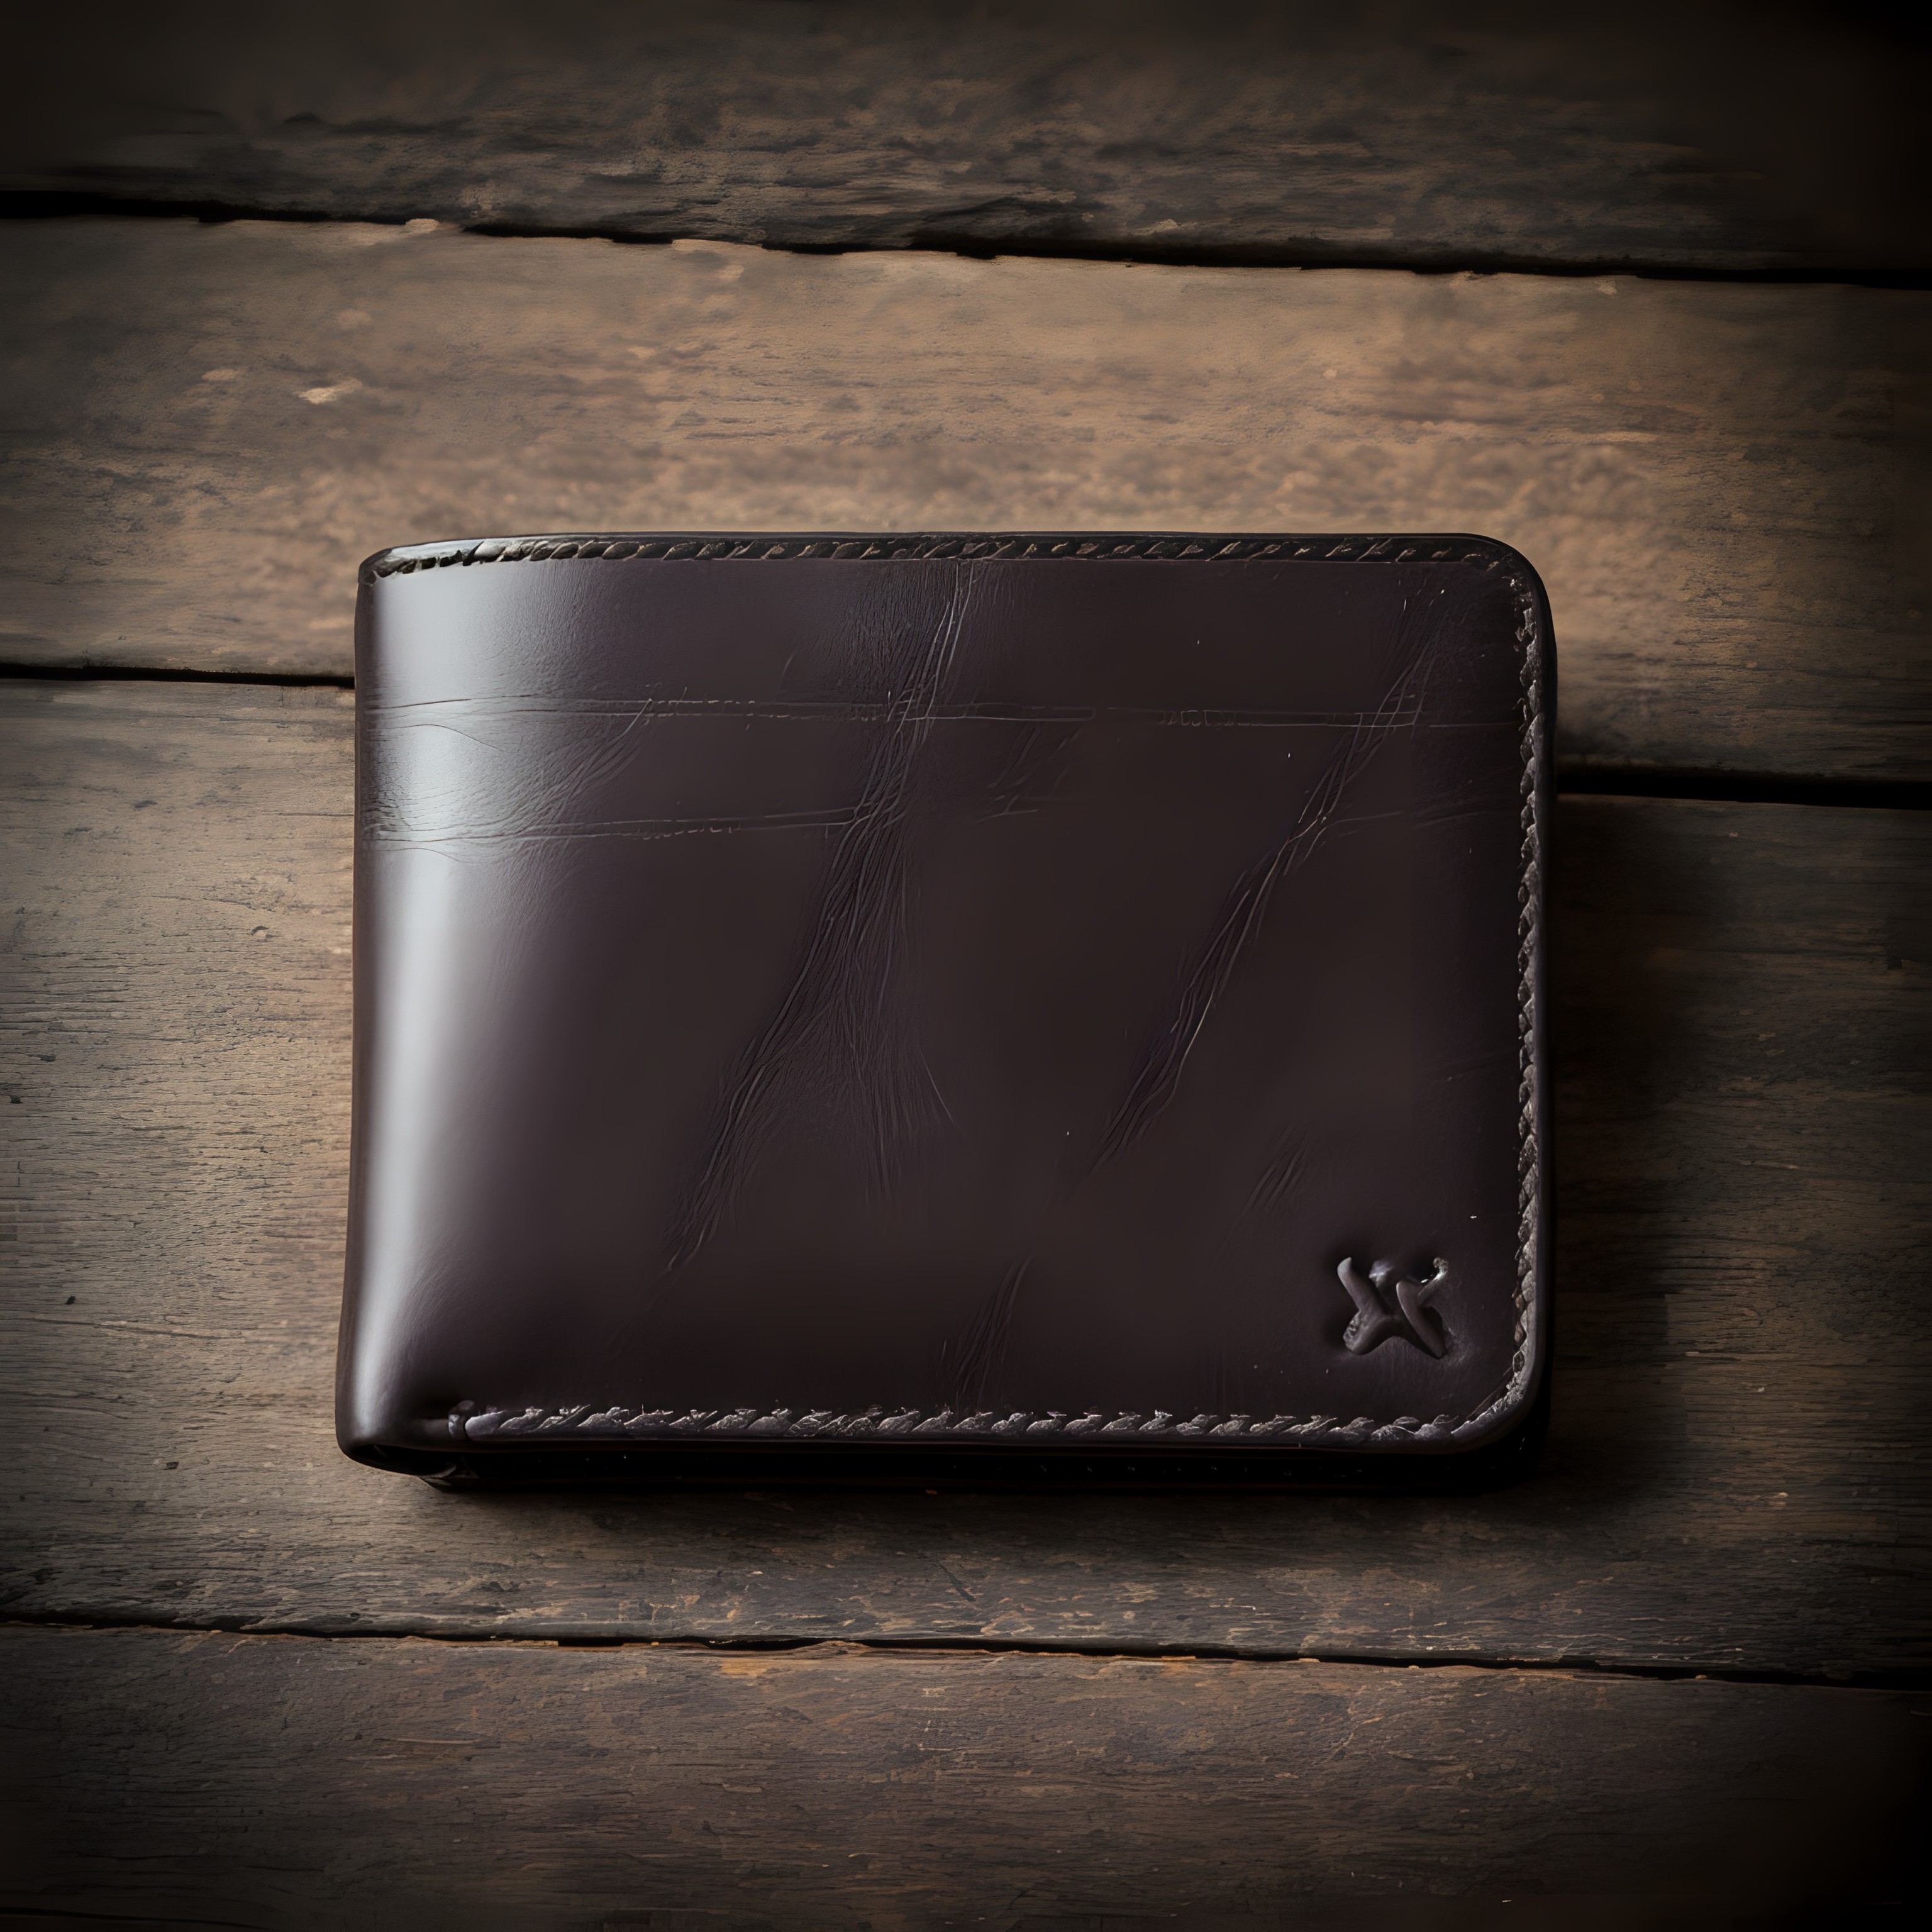
wallet, leather, accessories, bag, pocket, object, fashion, accessory, brown, rectangle, wood, gadget, Tints and shades, Everyday carry, eyewear, electric blue, metal, fashion accessory, communication device, bumper, font, pattern, mobile phone case, portable communications device, shadow, mobile phone, composite material, tin, mobile phone accessories, still life photography